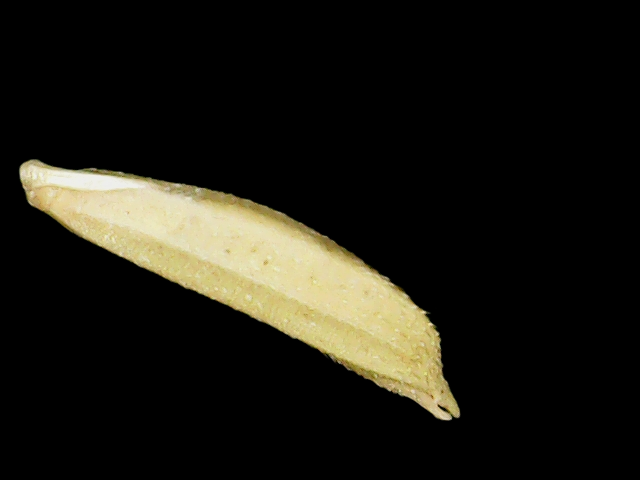
Rice variety: Binadhan25